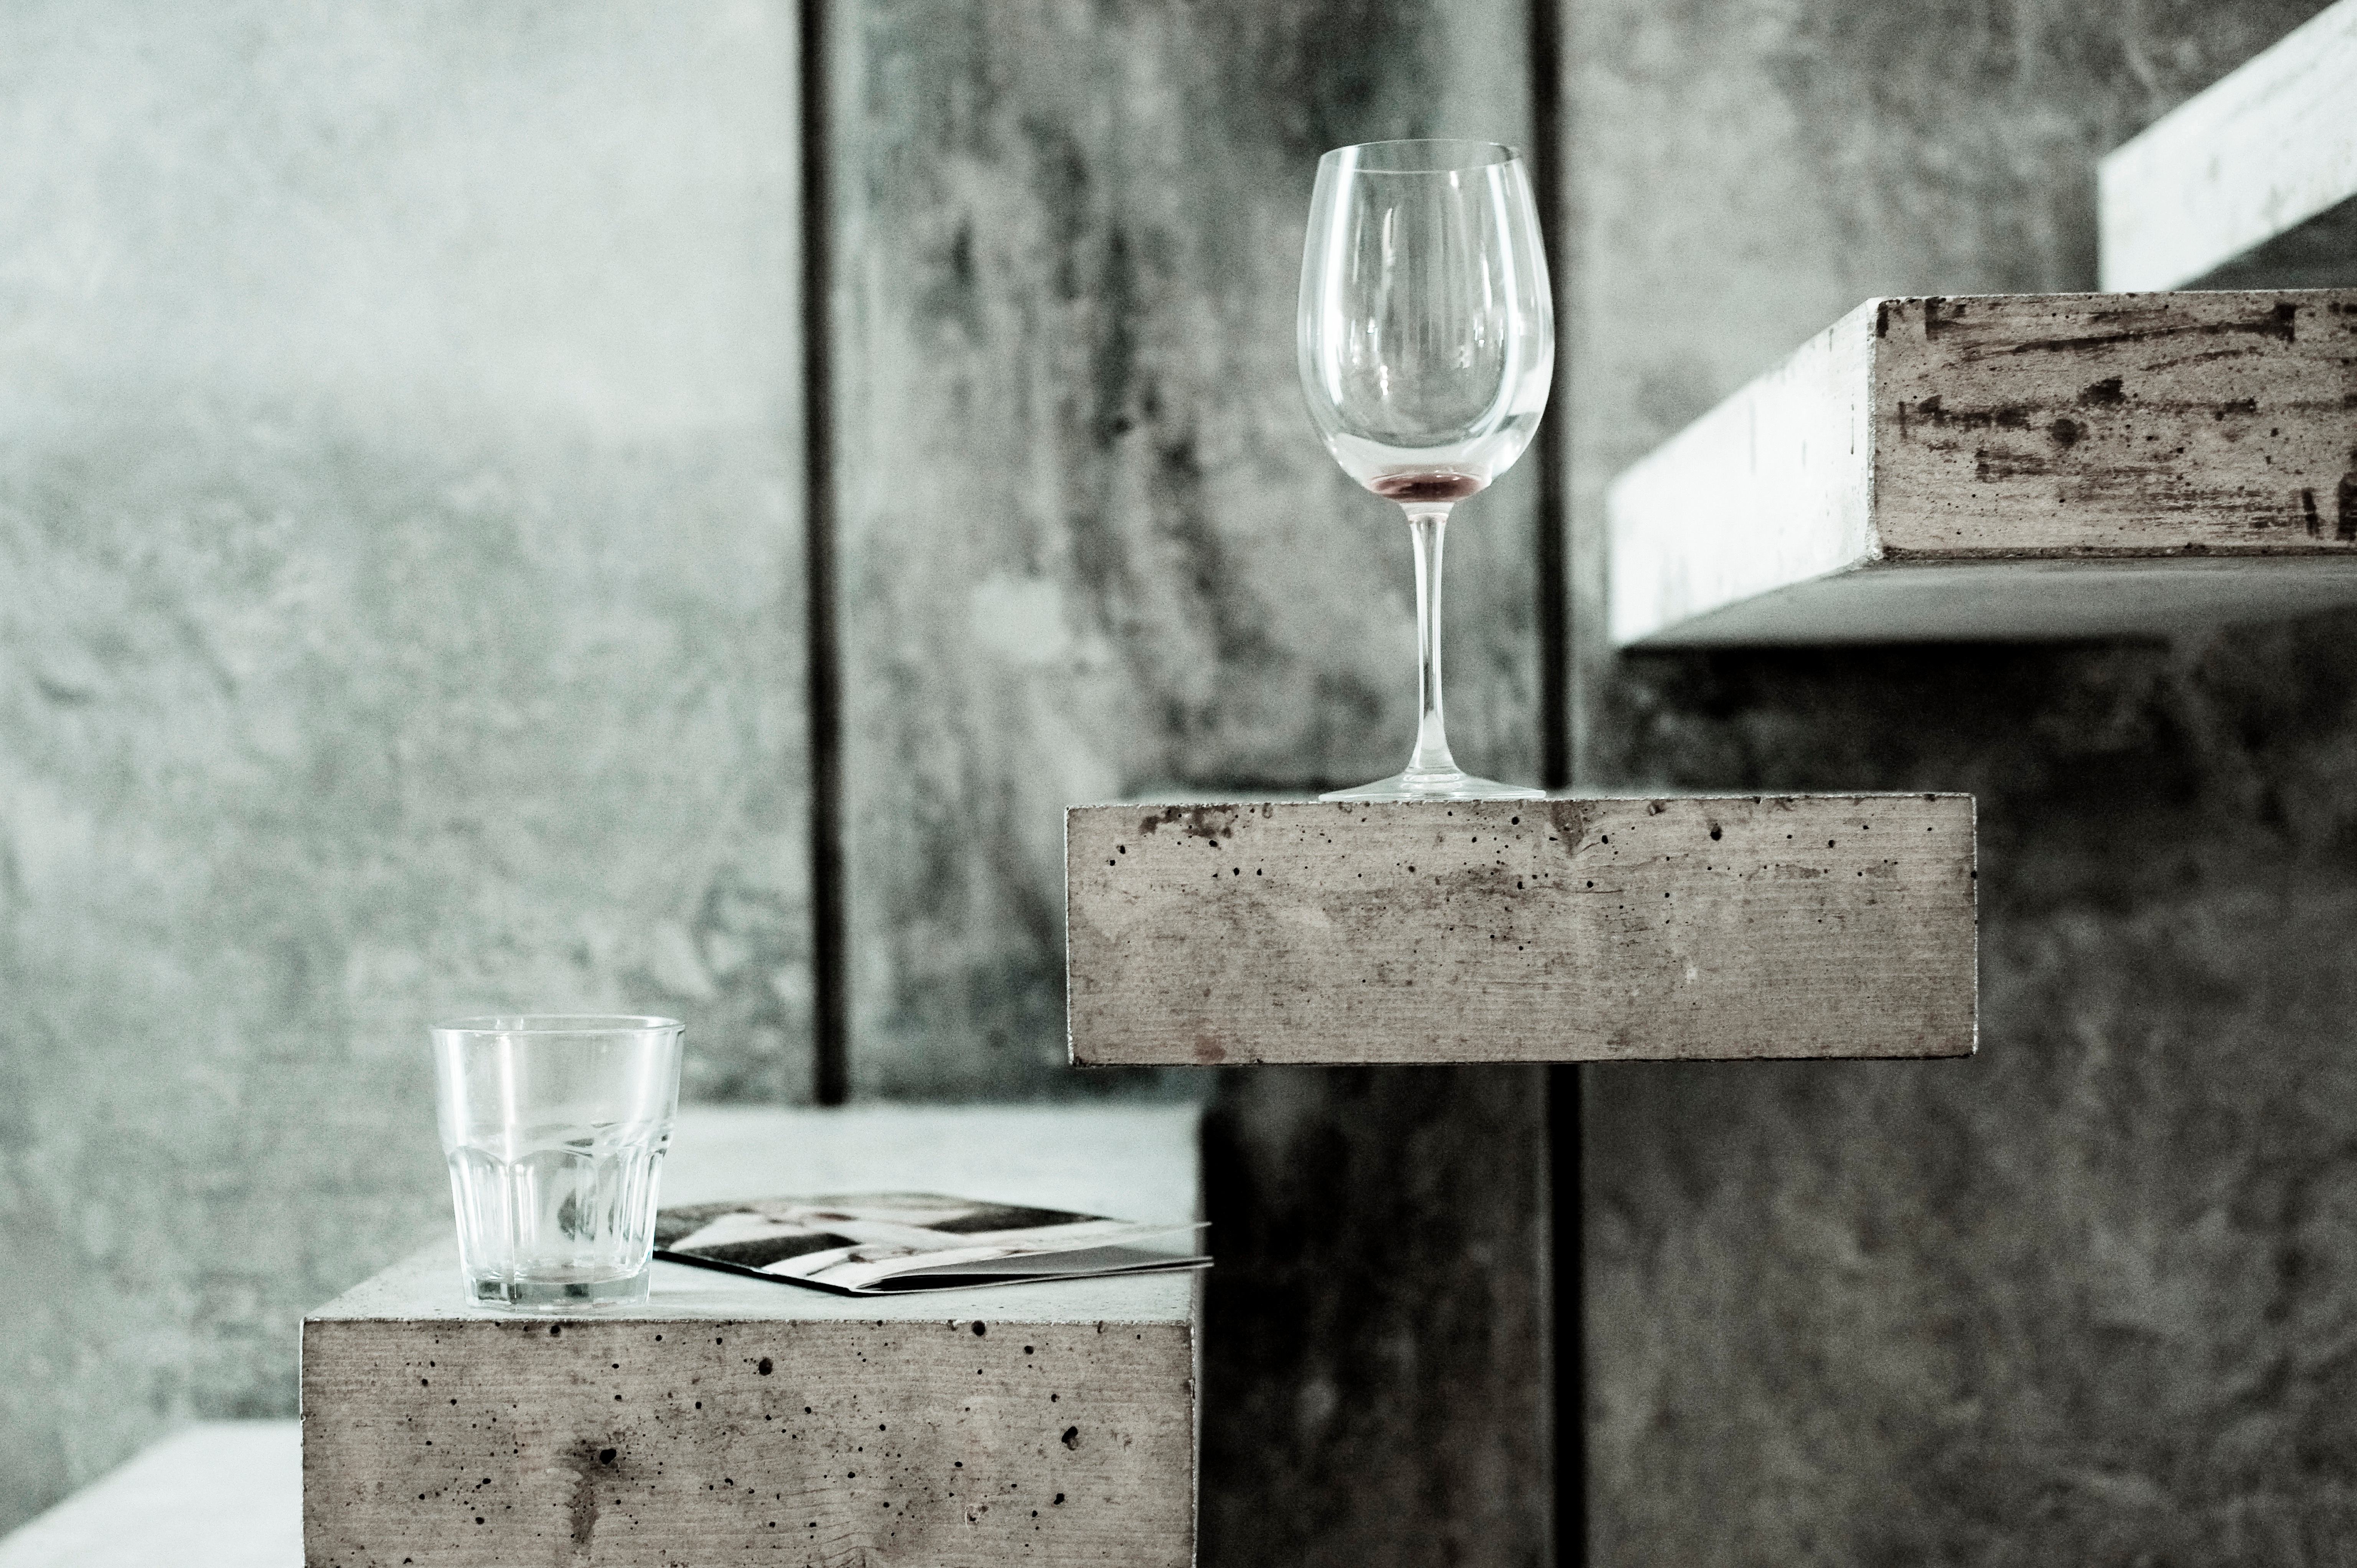
water, black and white, wood, wine, white, photography, stair, glass, stone, color, monochrome, lighting, material, photograph, monochrome photography